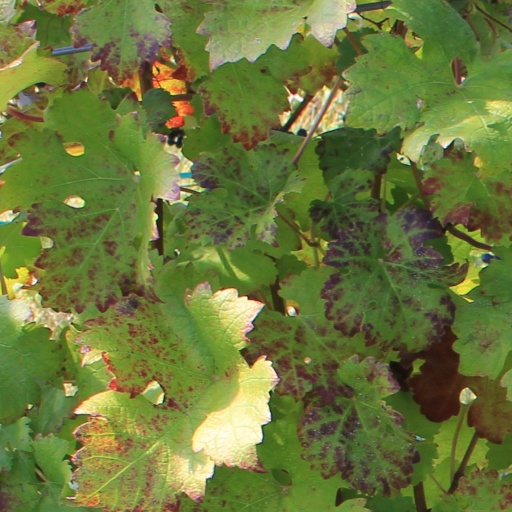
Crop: grape